2012 Armor All Gold Coast 600

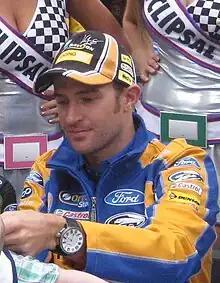
Will Davison held off Whincup in Race 23's final five laps to take his 13th career victory.

The safety car was withdrawn at the end of the 74th lap with Slade leading. Reynolds and Webb raced alongside each other into turn six during the next lap as Ingall defended from Winterbottom for fifth on lap 76. On the following lap, Winterbottom successfully passed Ingall for fifth on the back straight. Davison made contact with the rear of Slade's car as they battled for the lead through turn one on the 78th lap. On lap 80, Slade was passed on the inside by Davison for the lead entering turn four. That lap, Winterbottom overtook Tander for fourth. Whincup passed Slade on the inside for second at turn four after the two were alongside each other driving towards the chicane. Winterbottom then overtook Slade for third on lap 82. The safety car's fifth and final deployment came on lap 94 after a car door mirror was located in turn eleven. On lap 95, racing continued as Davison was slow to restart and caught out Whincup which closed the field up.